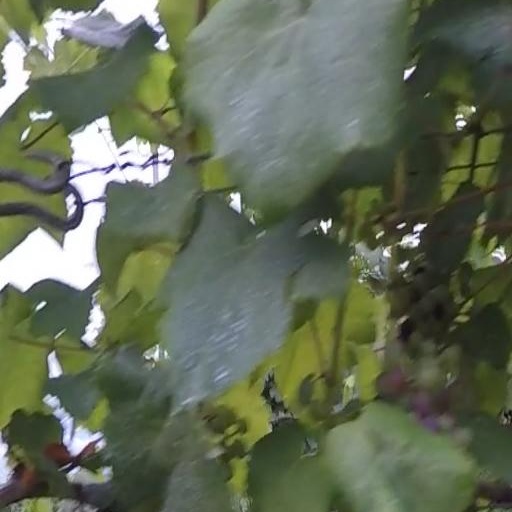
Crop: grape